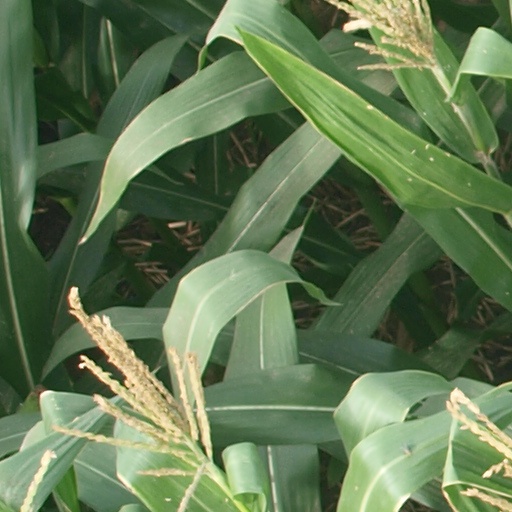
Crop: maize; corn